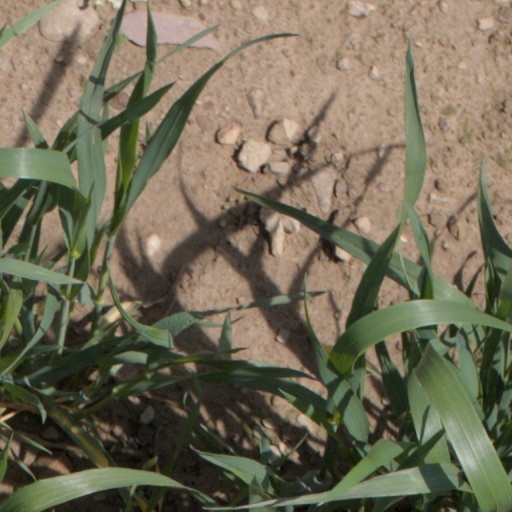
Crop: wheat